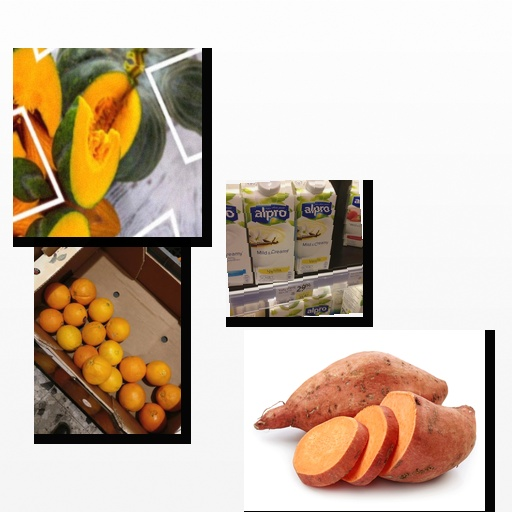
Food items: soyghurt, pumpkin, orange, sweet_potato